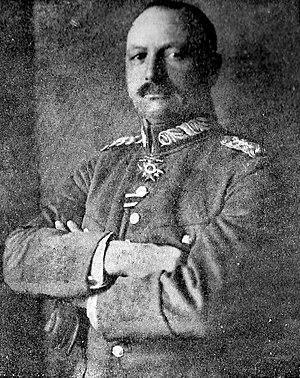
Konrad Krafft von Dellmensingen, né le 24 novembre 1862 et mort le 21 février 1953, est un général bavarois qui a servi dans l'armée allemande pendant la Première Guerre mondiale.